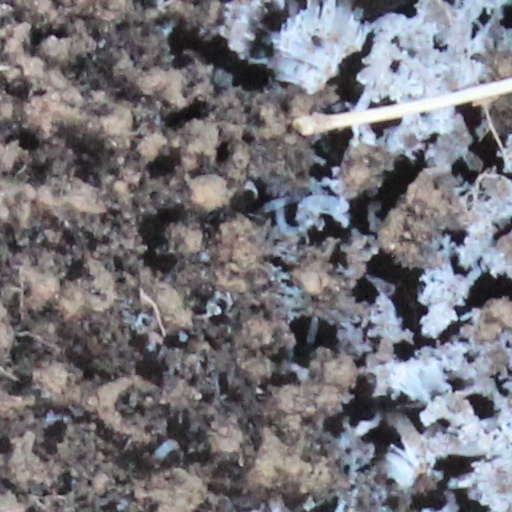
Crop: wheat